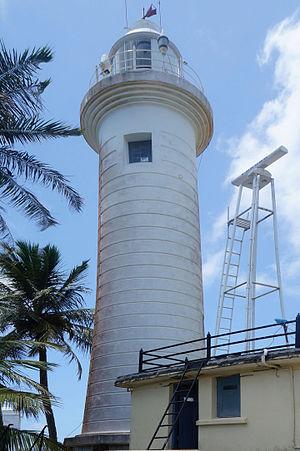
Le Sri Lanka présente une riche variété de formes et de styles, dont les sources d'inspiration ont été puisées dans l'architecture de l'Inde et celle de l'Asie de l'Est. Ce continent a joué un rôle important dans la façon dont été construits les édifices.
Galle est une ville située sur la pointe sud-ouest du Sri Lanka, à 119 km de Colombo.